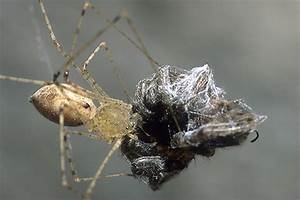
Label: ragno